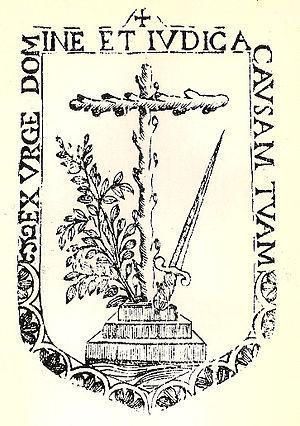
Les Chuetas, qui signifie « porcs » en vieux majorcan, sont un groupe social de l'île de Majorque aux Baléares en Espagne, descendants des Juifs majorquins convertis au christianisme, ce dont ils ont conservé tout au long de leur histoire une conscience collective de par leurs noms de famille d'origine converse. Certains, accusés de crypto-judaïsme, furent poursuivis par l'Inquisition à la fin du XVIIᵉ siècle.